Víctor Manuel Pérez Rojas

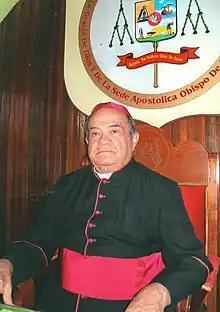
Bishop Pérez Rojas in 2015

Victor Manuel Pérez Rojas (17 October 1940 – 12 November 2019) was a Venezuelan Catholic prelate.